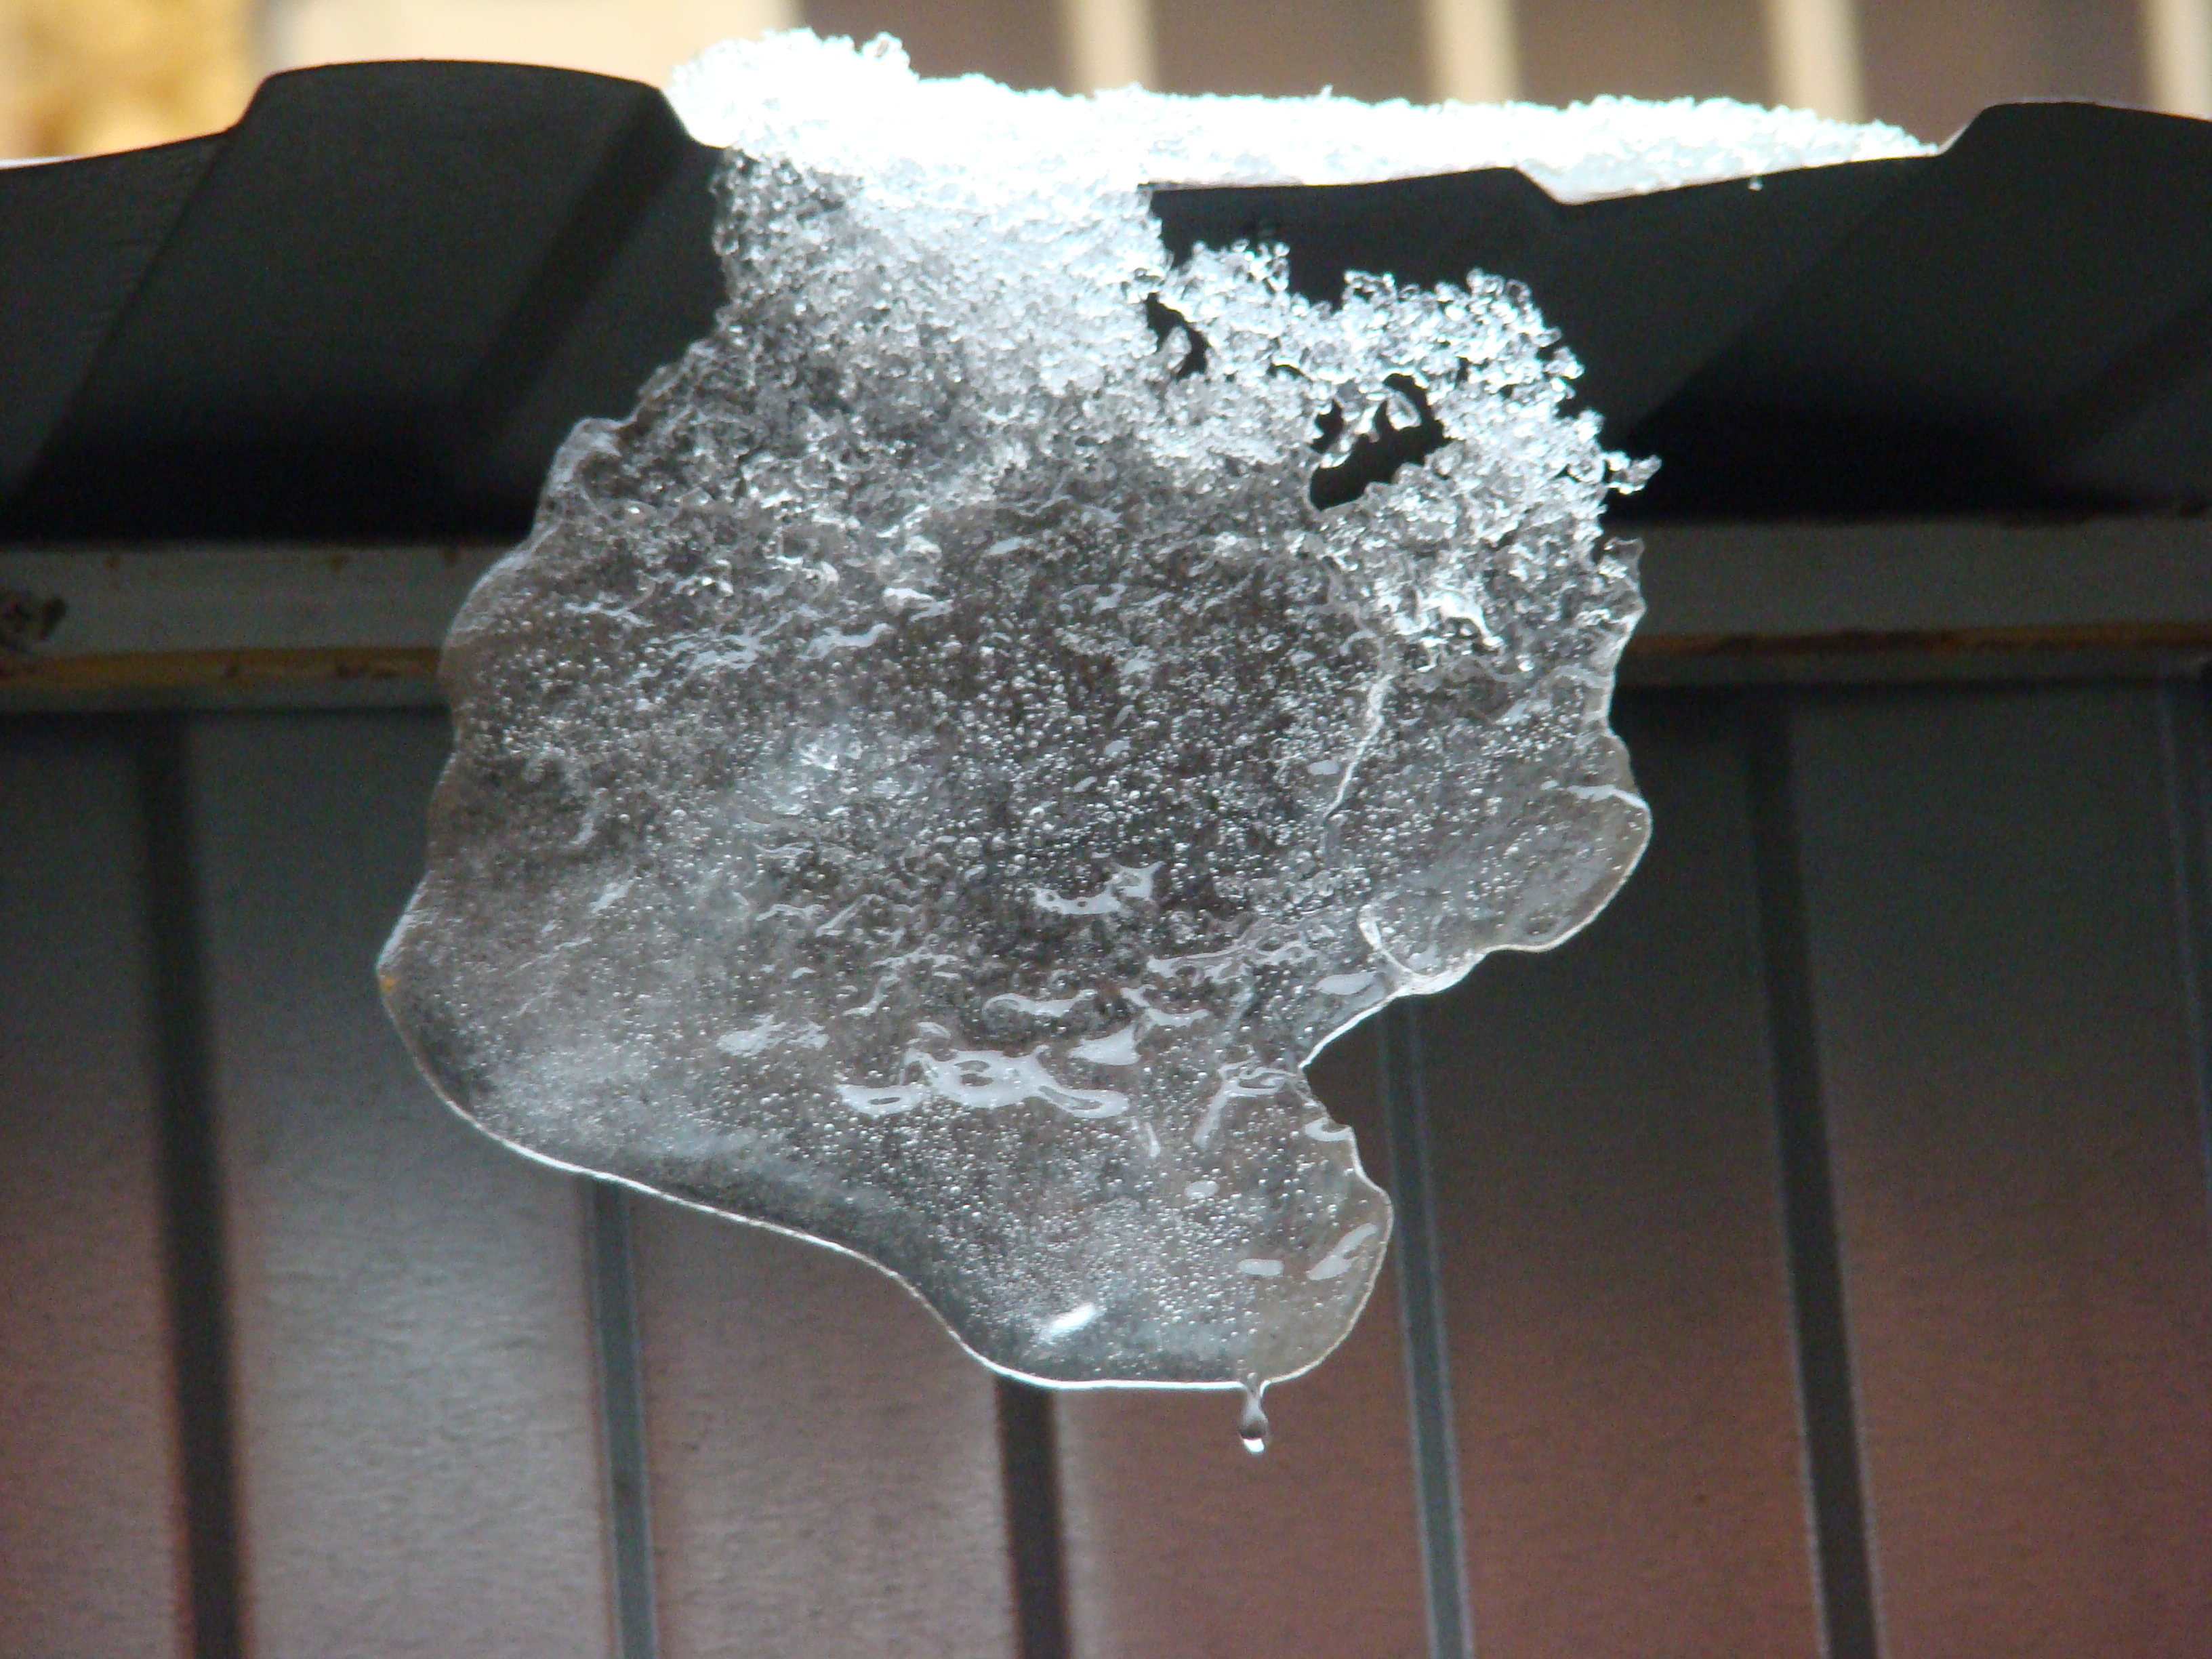
ice, spring, material, art, sony, crystal, melt, naturesfinest, mineral, dsc, h9, dsch9